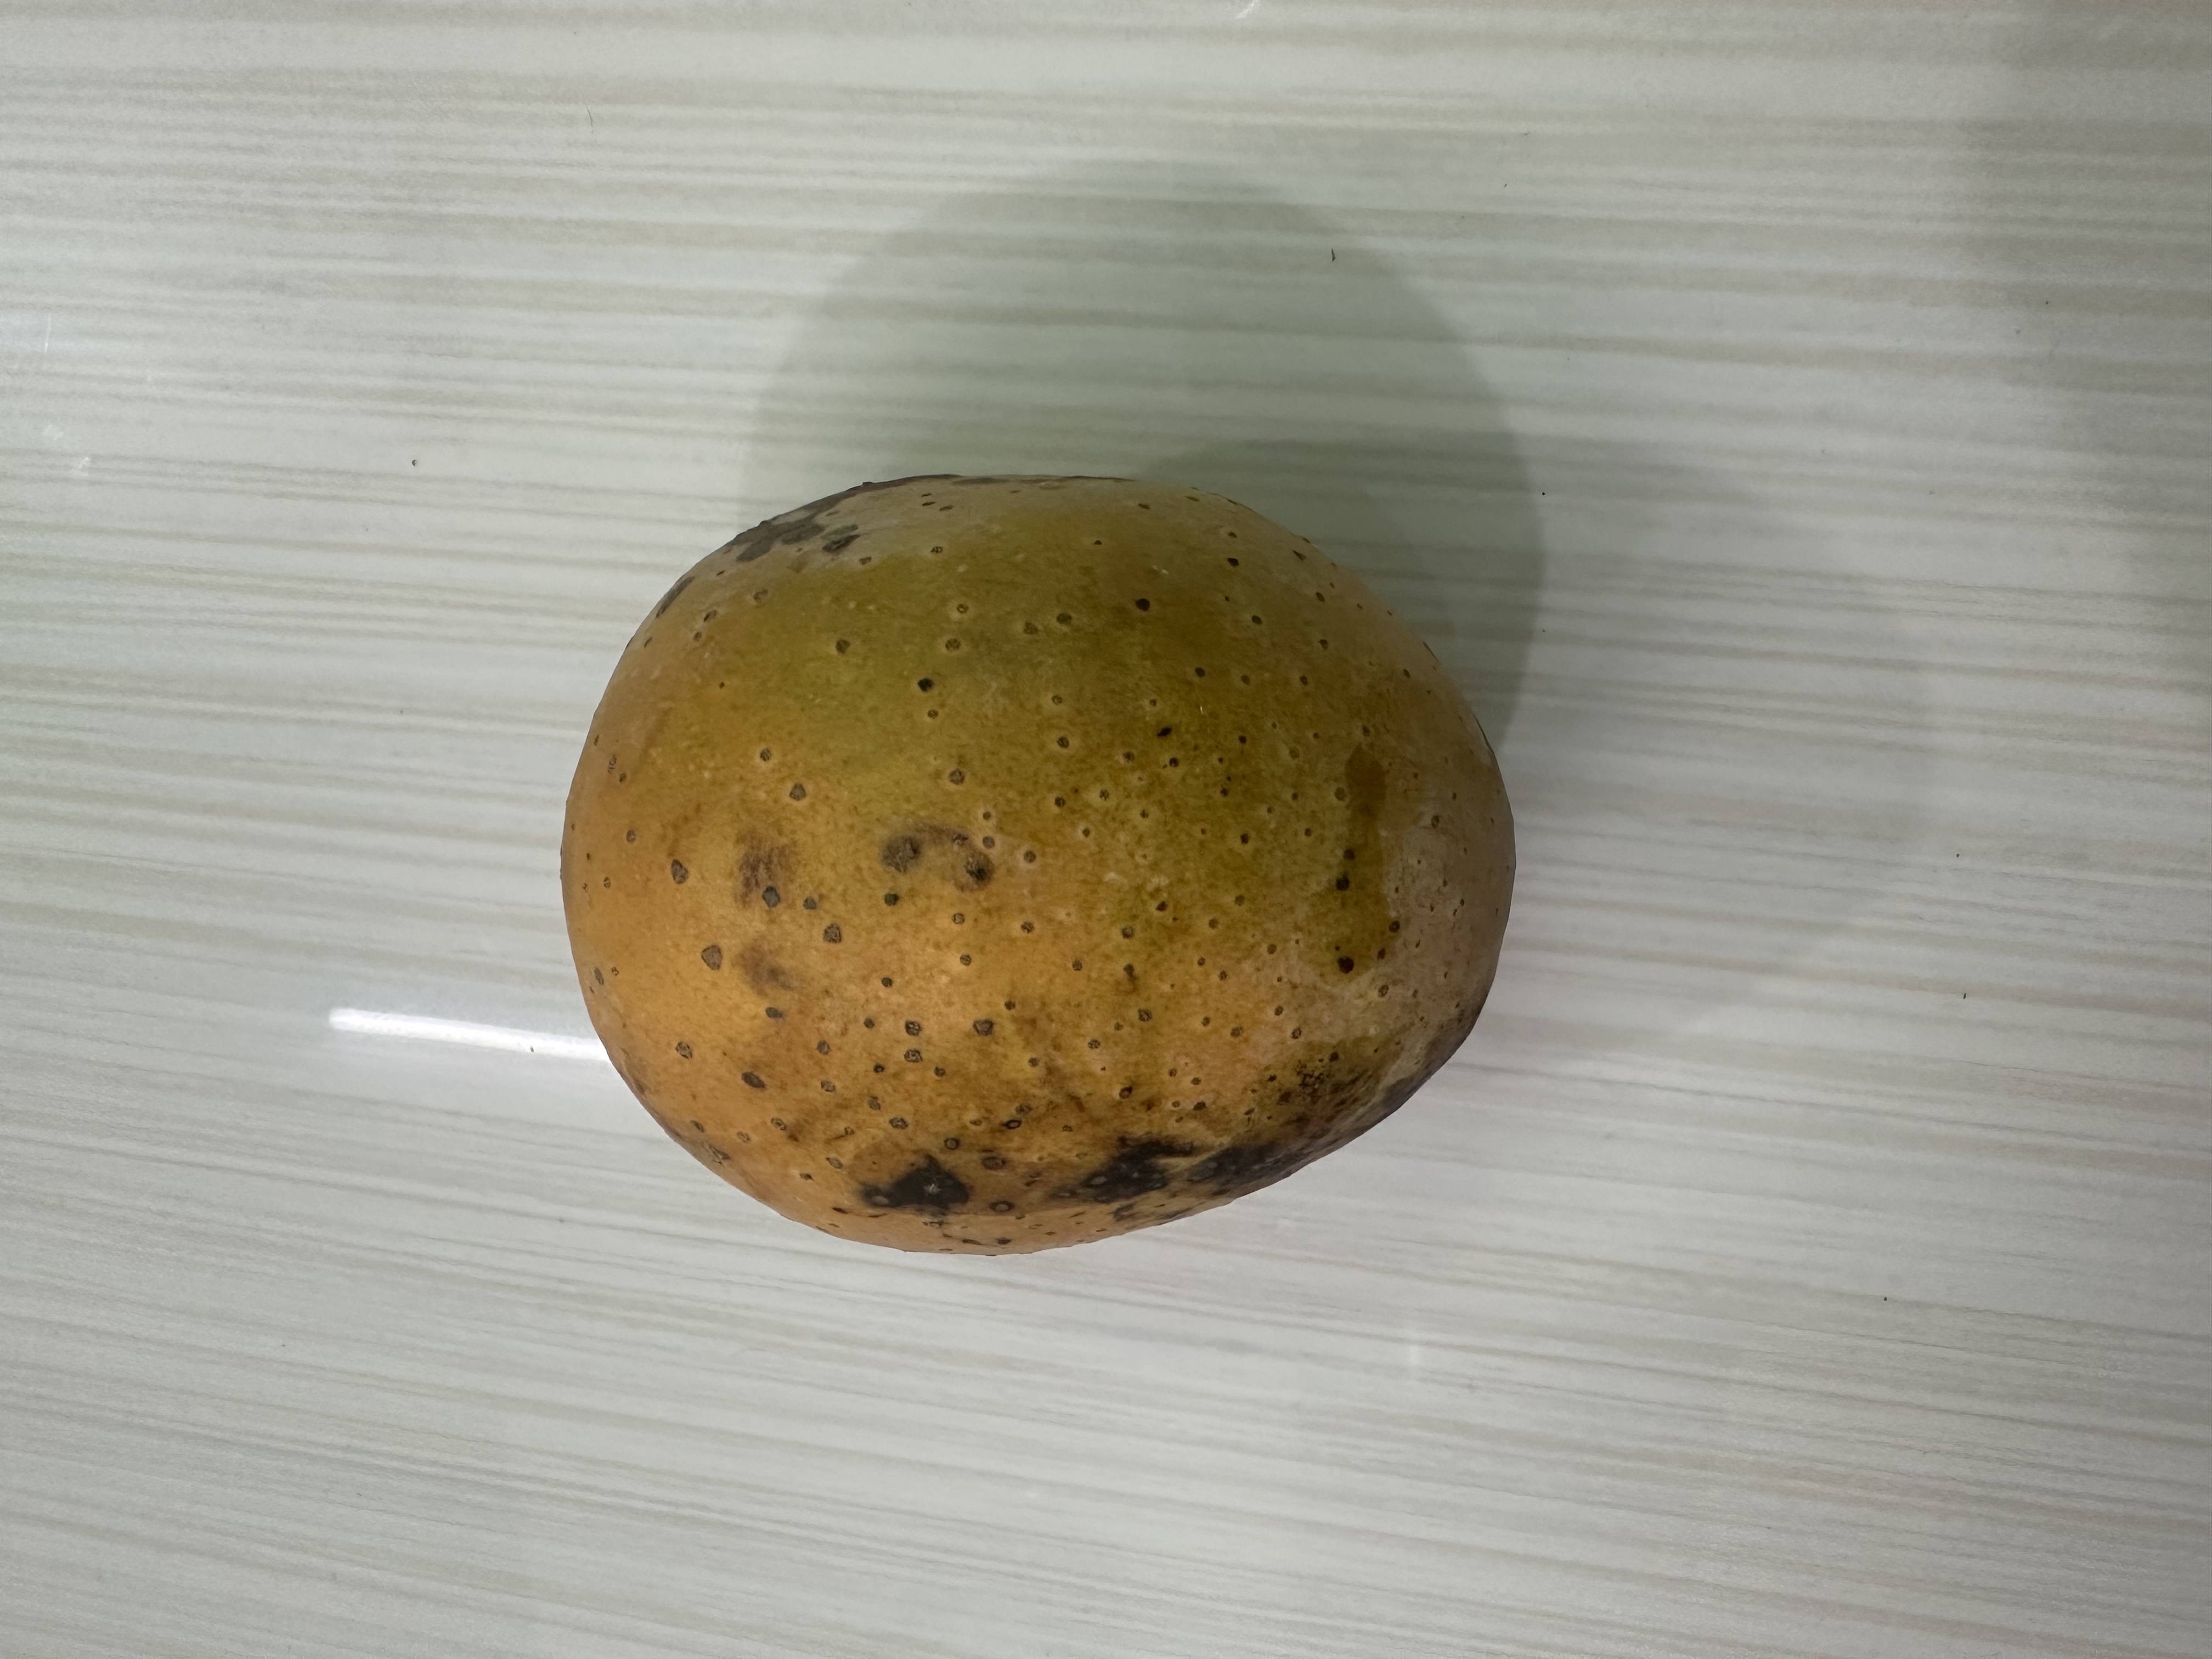
Mango variety: Langra